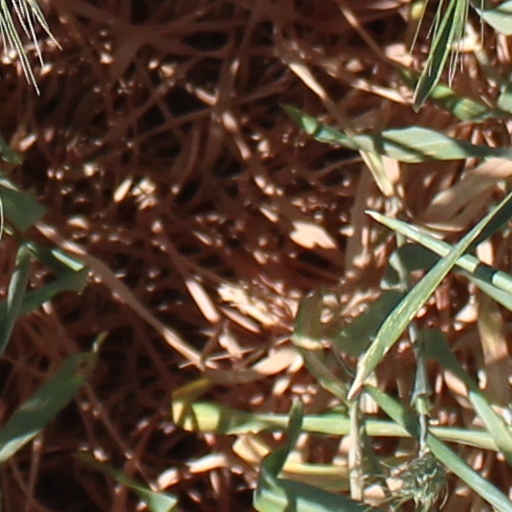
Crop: wheat